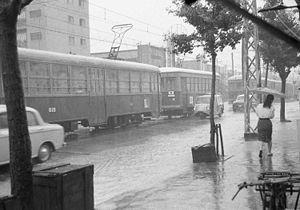
Le Bureau des transports municipaux de Kobe est une des entreprises publiques japonaise sur le transport ferroviaire de passagers. Elle exerce son activité sur le métro de Kobe et les bus urbain de Kobe. Autrefois, elle gérait également le tramway de Kobe, les bus touristiques et le Téléphérique. Son siège, étant une agence gouvernementale régionale, se trouve à la marie de Kobe.